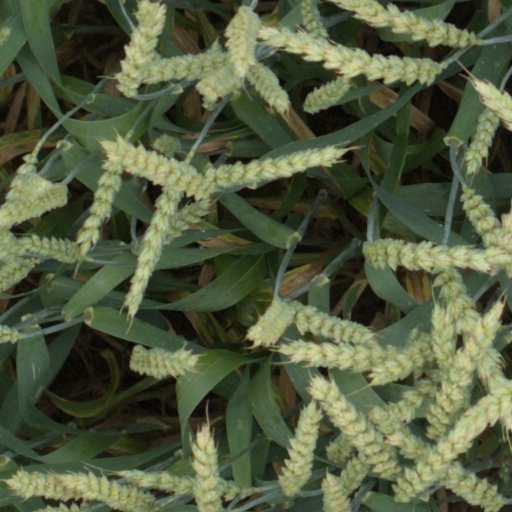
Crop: wheat